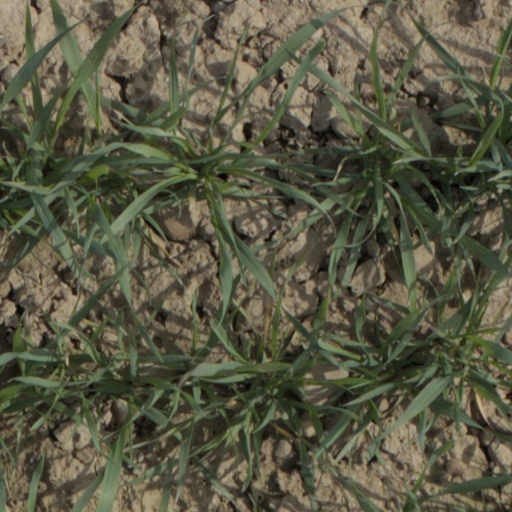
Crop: wheat